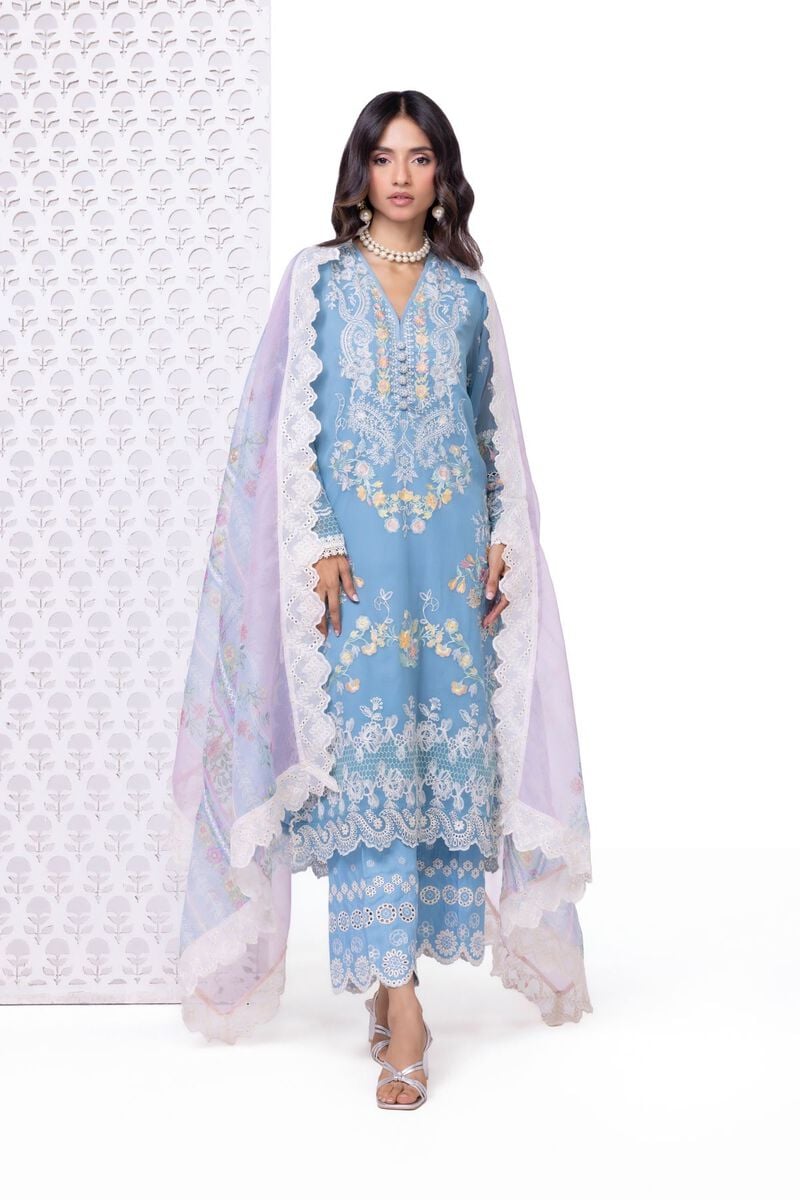
blue multi embroidered chiffon suit